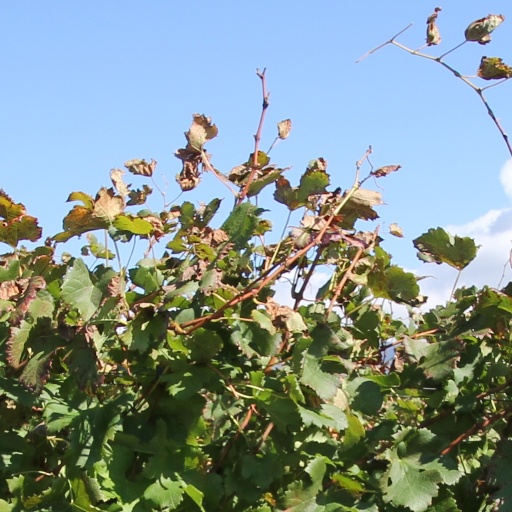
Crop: grape